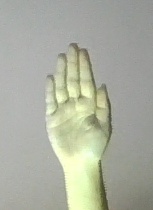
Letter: seen